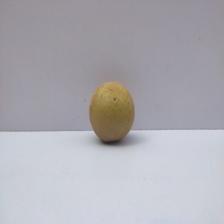
Size: Medium